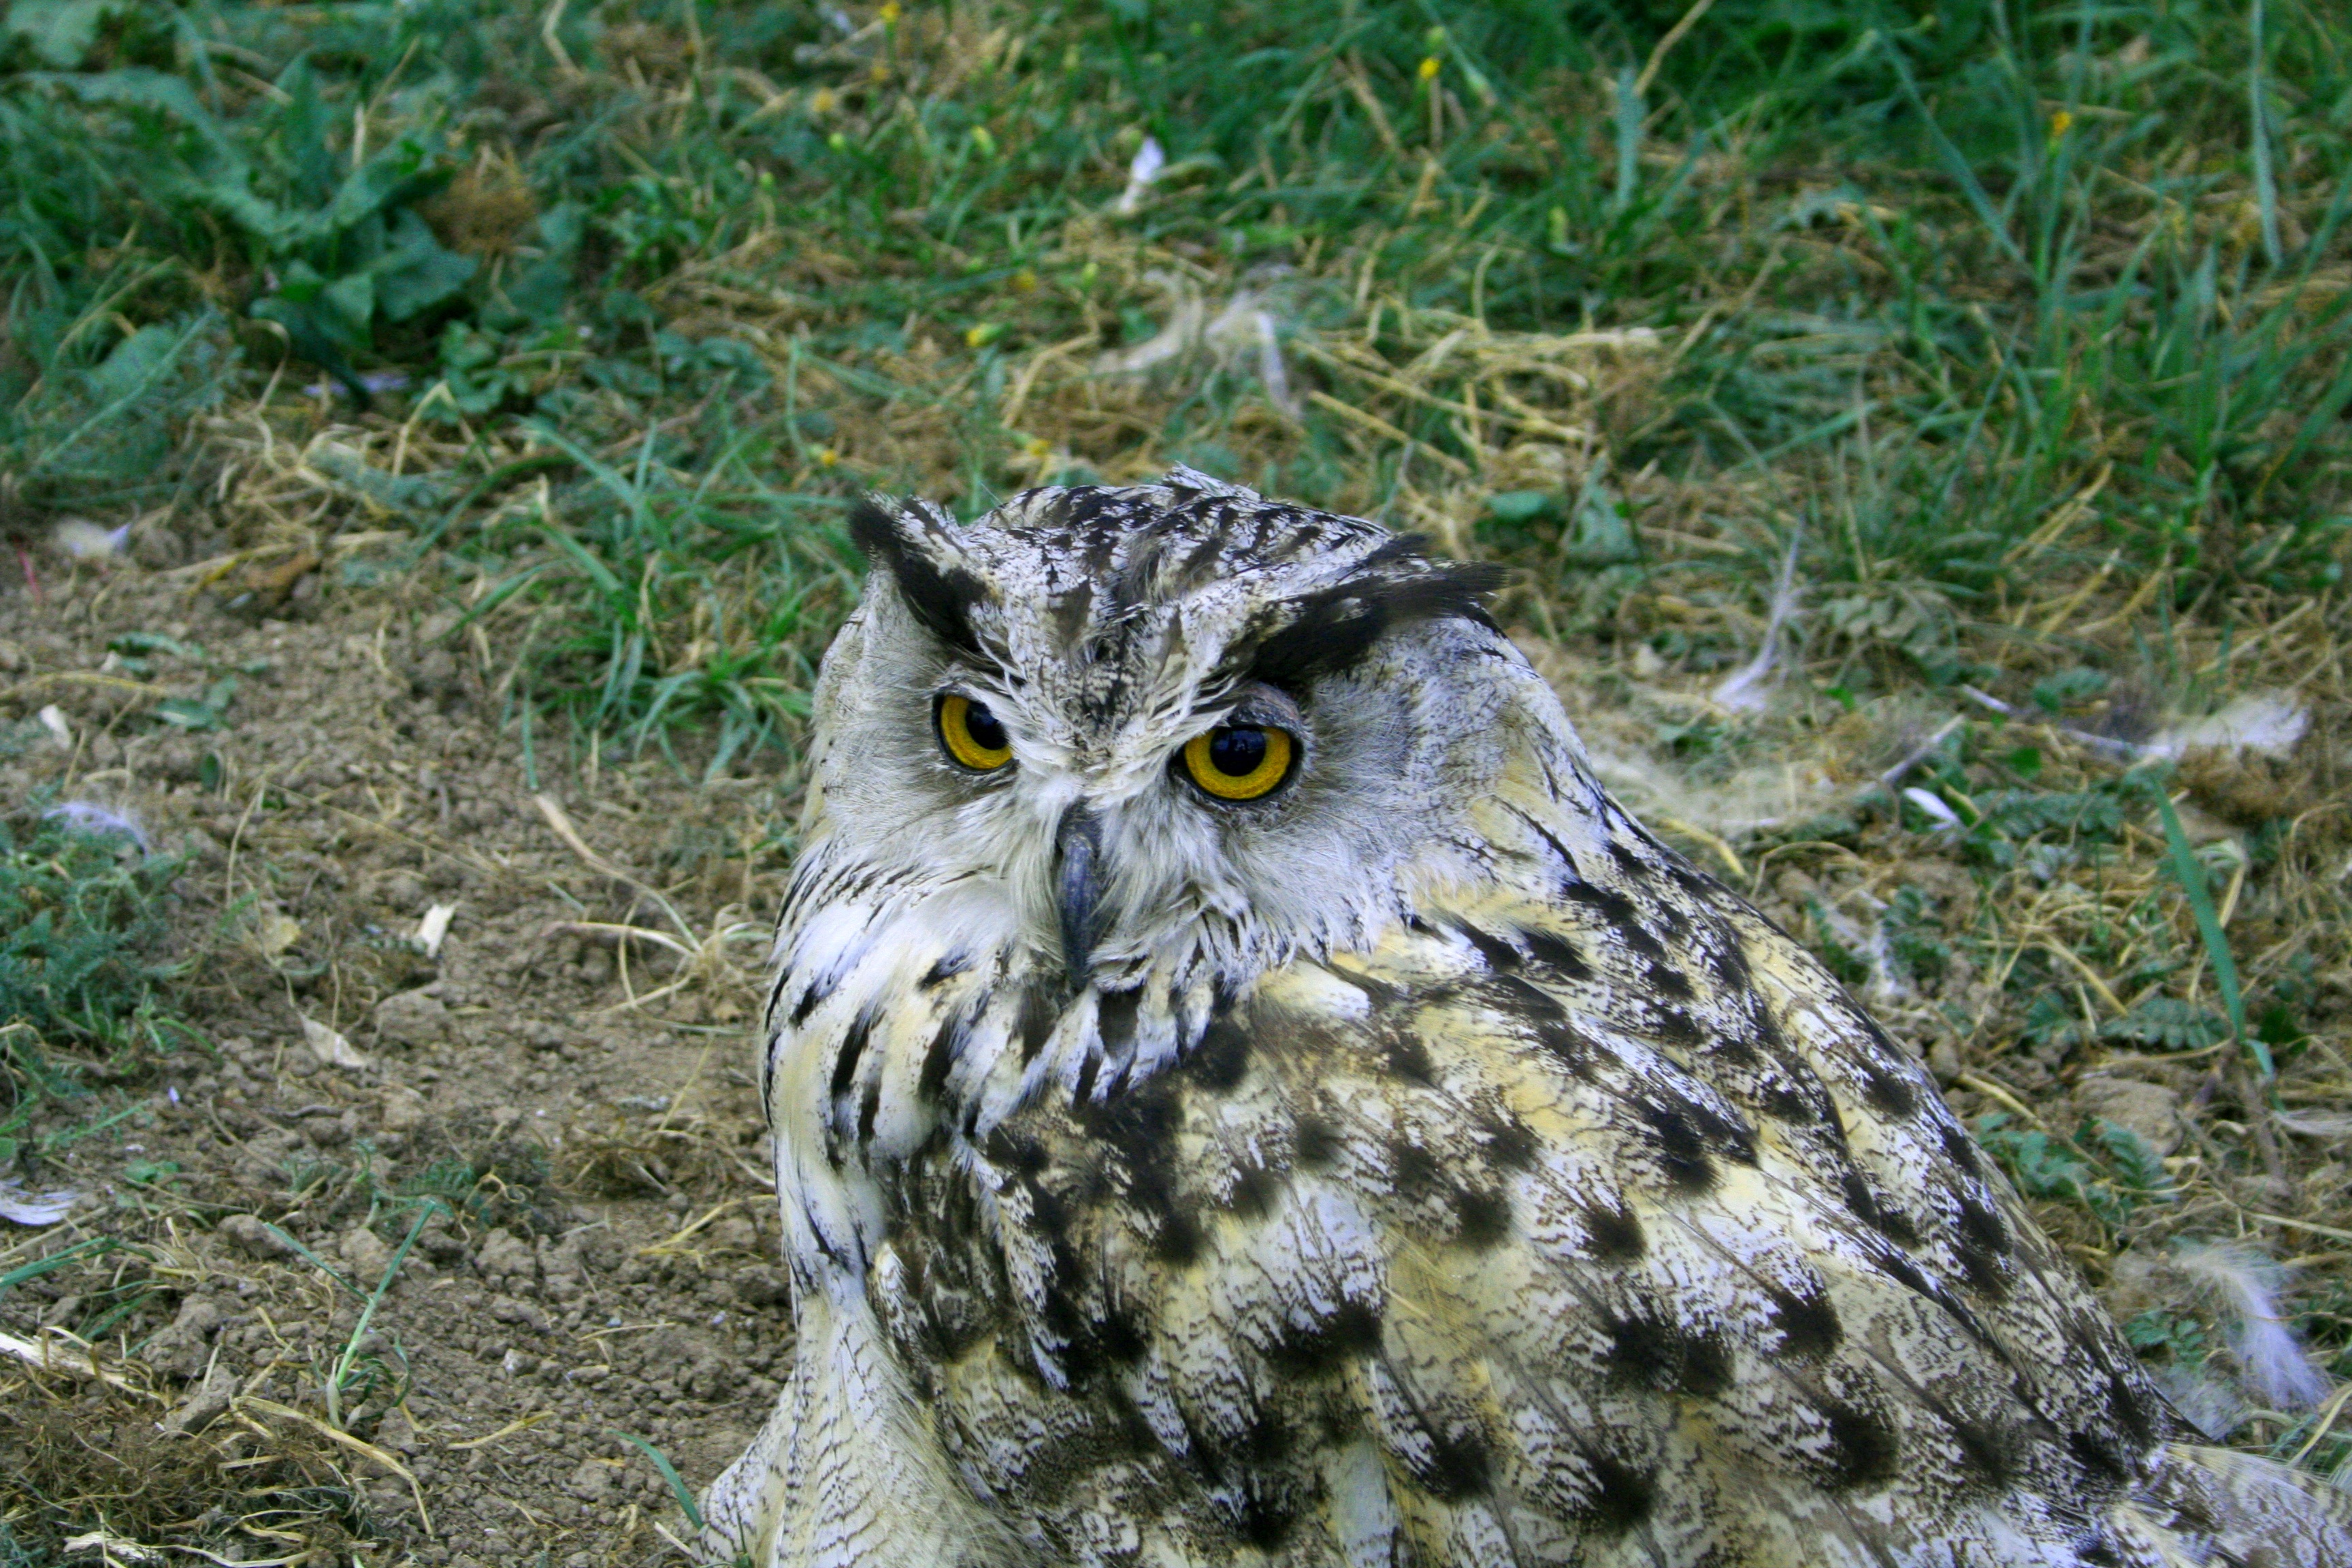
nature, bird, wildlife, beak, owl, fauna, bird of prey, vertebrate, wisdom, great grey owl